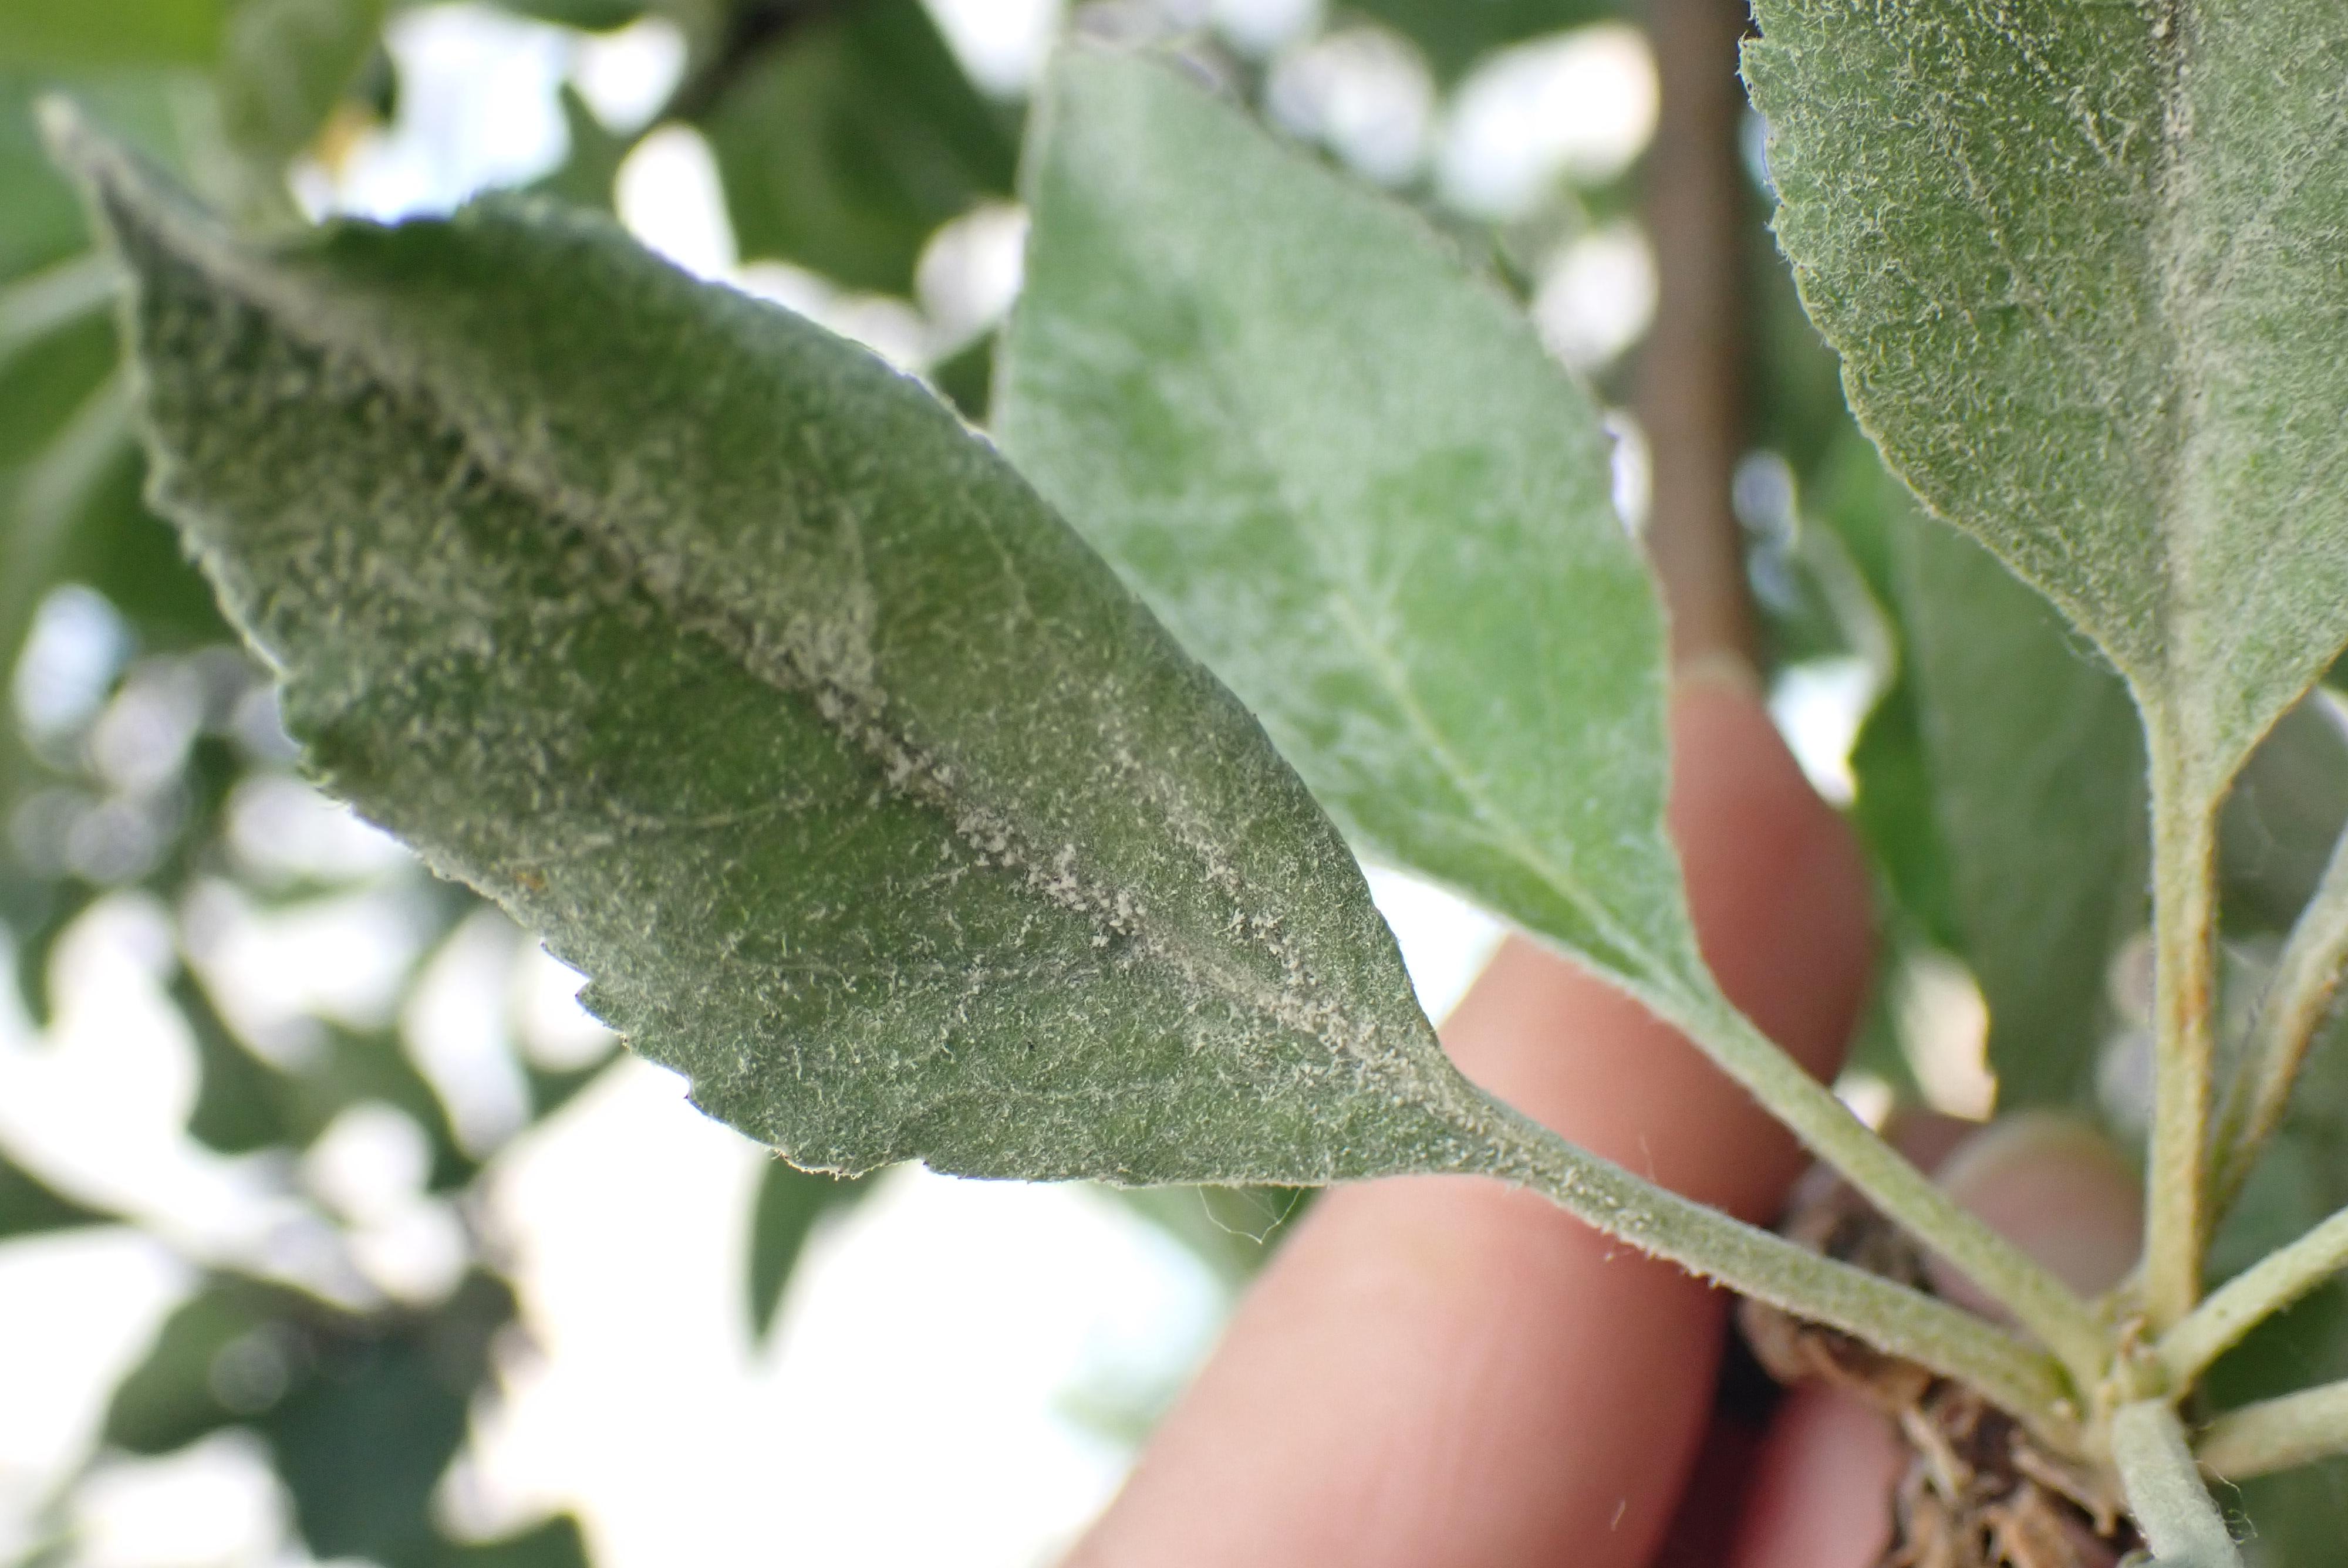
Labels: powdery_mildew